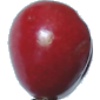
Label: Cherry 2